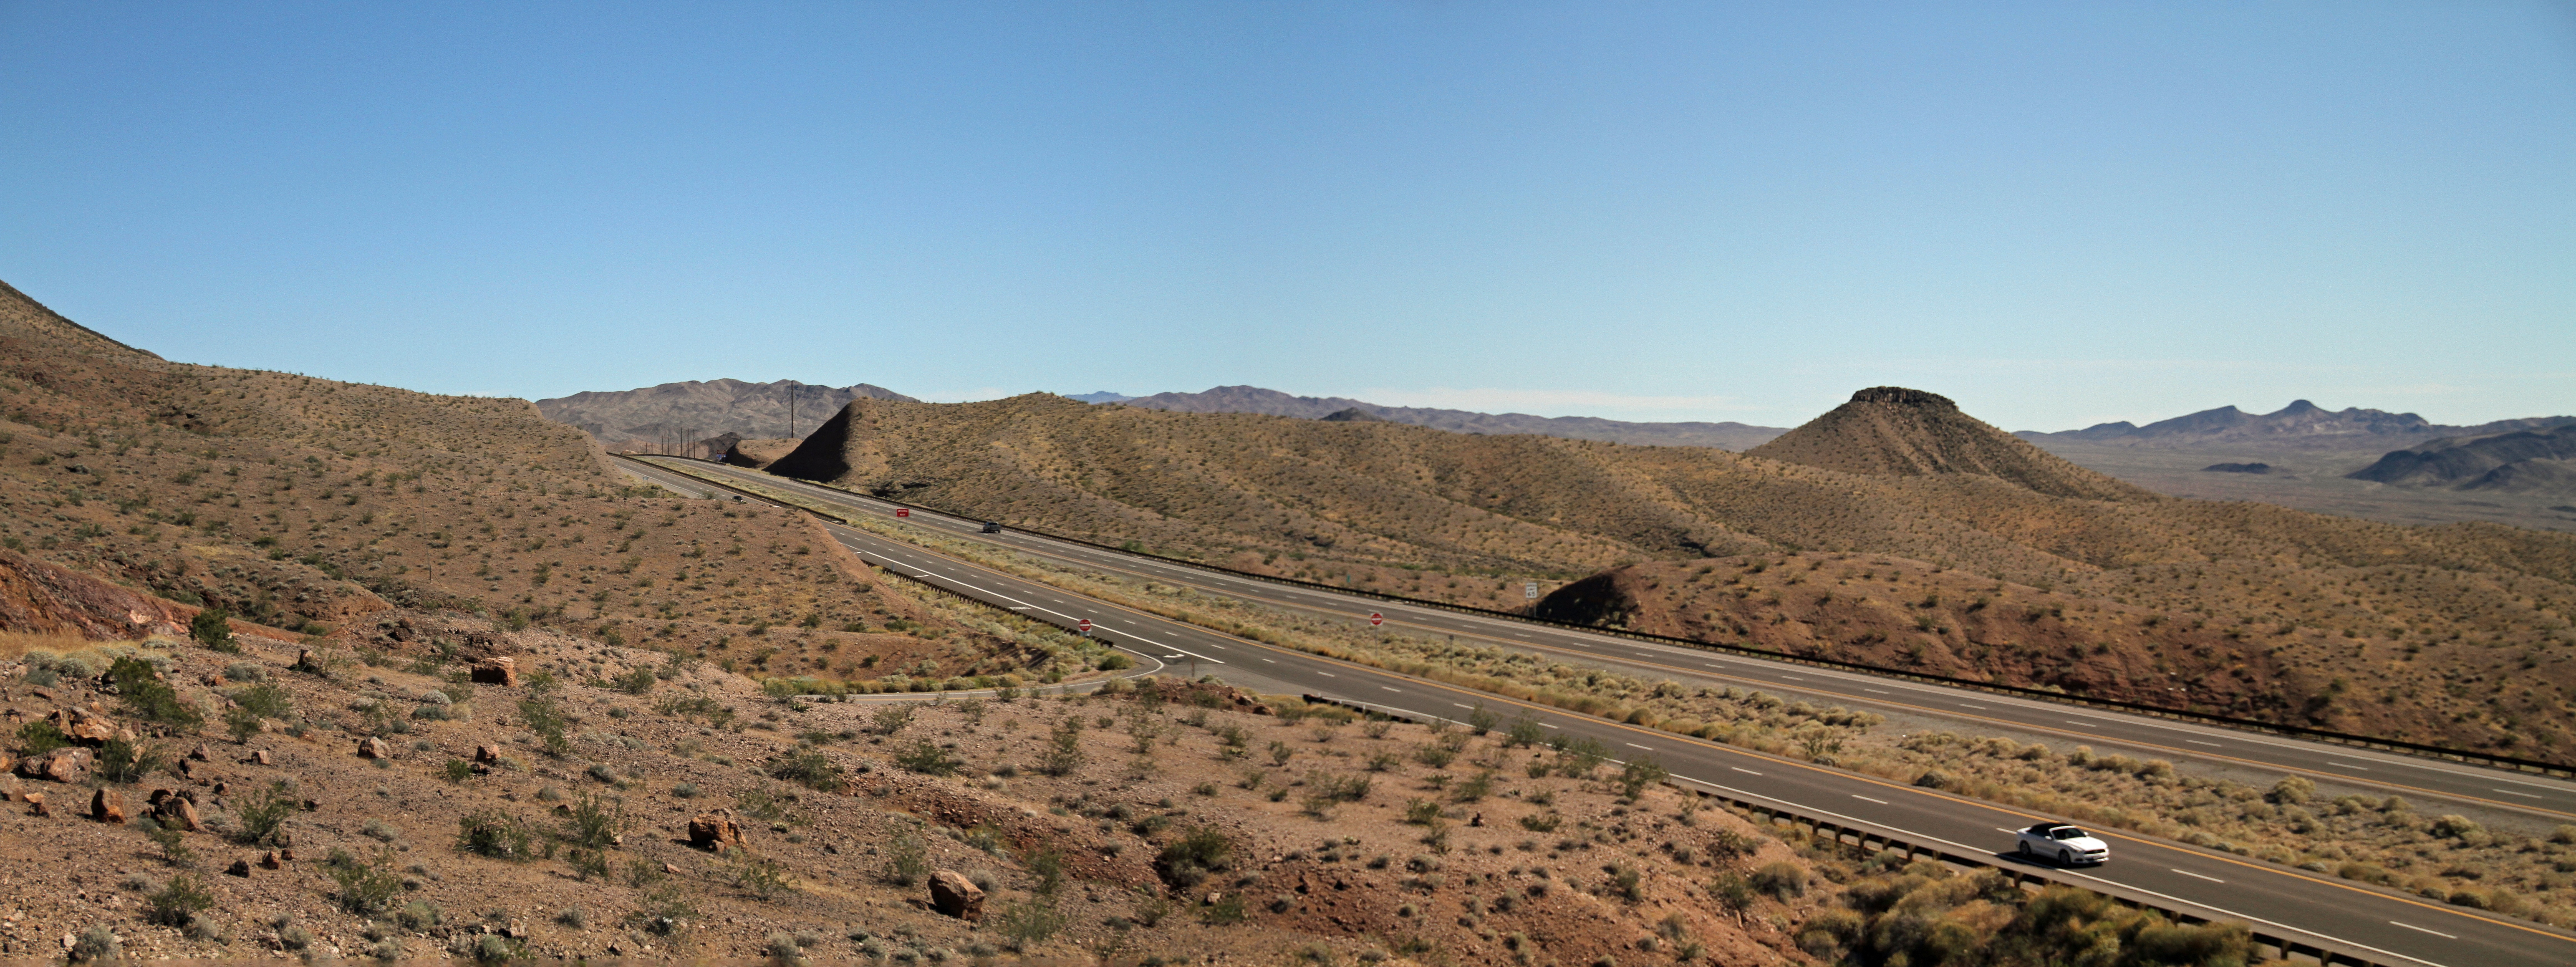
landscape, wilderness, mountain, road, trail, prairie, desert, highway, valley, travel, drive, usa, america, soil, ridge, plain, arizona, geology, infrastructure, badlands, plateau, ecosystem, wadi, steppe, mountain pass, natural environment, mountainous landforms